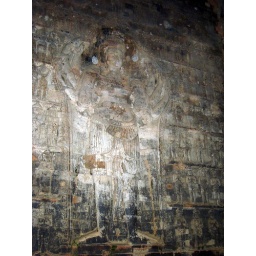
sculpture on the interior wall in one of the brick tower